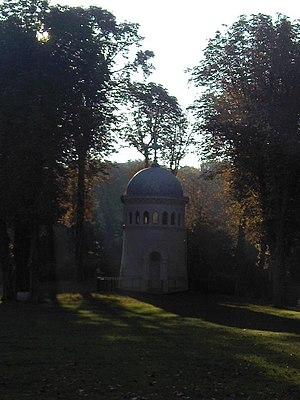
Drancy - Parc de Ladoucette, le mausolée
Drancy est une commune française de la Métropole du Grand Paris située dans le département de la Seine-Saint-Denis en région Île-de-France. Ses habitants sont appelés les Drancéens.